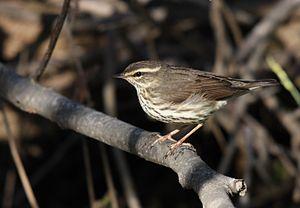
Paruline des ruisseaux, Réserve naturelle des Marais-du-Nord, Québec, Canada.
La Paruline des ruisseaux est une espèce de passereaux appartenant à la famille des Parulidae. D'après Alan P. Peterson, c'est une espèce monotypique.
Cette liste des oiseaux au Canada provient de Bird Checklists of the World en date du mois de juillet 2018.
Cette liste des espèces d'oiseaux au Québec recense les taxons de ce groupe observés dans cette province du Canada. Elle provient de l'American Ornithologist Union en date du mois de janvier 2019. Elle comprend 470 espèces dont :